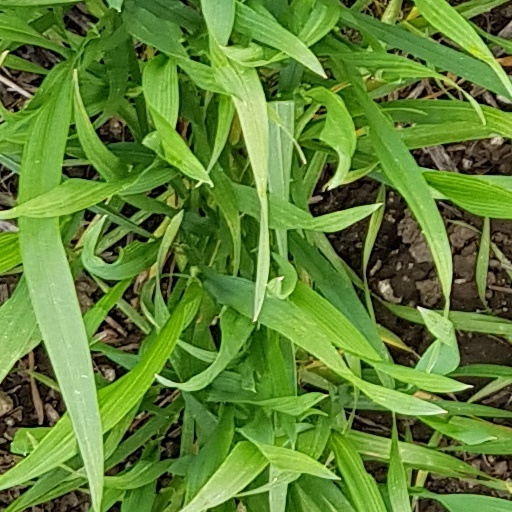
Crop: wheat